Stuart Milner-Barry

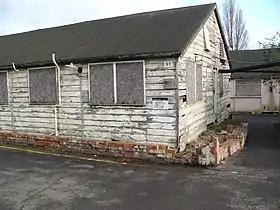
The original Hut 6 building (photographed in 2004). Milner-Barry joined Hut 6 in early 1940, and worked in the section throughout World War II. He became head of Hut 6 in Autumn 1943.

Upon their return, all three soon joined the Government Code and Cypher School at Bletchley Park. Milner-Barry was recruited by mathematician Gordon Welchman, who had been his contemporary at Trinity College; in turn Milner-Barry recruited Hugh Alexander. Arriving in early 1940, he joined Welchman's "Hut 6" section, whose task was to solve the Enigma cipher machine as used by the German Army and Air Force.